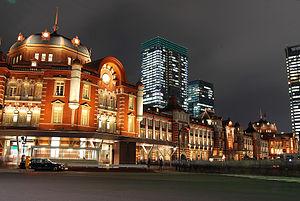
L’isolement bas est une technique de construction parasismique efficace et peu coûteuse. Son but est de découpler les superstructures des bâtiments de leur partie basse afin de résister aux séismes sans avoir besoin d'une structure extrêmement résistante et dispendieuse.
La gare de Tokyo est une gare située dans le quartier de Marunouchi de l'arrondissement de Chiyoda, à Tokyo, au Japon. La gare se situe près du Kōkyo, le palais impérial, et du quartier de Ginza. La gare est le terminus des Shinkansen à Tokyo.